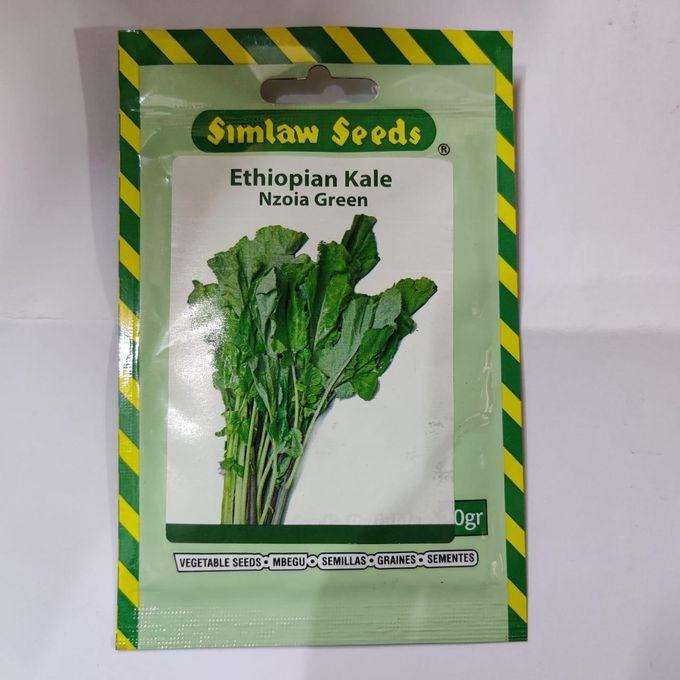
Mandhari iliyo ya tambarare ambayo ina miti michache, vilevile kwa nyuma yake kukiwa na milima ambayo imezungukwa na uoto wa asili.